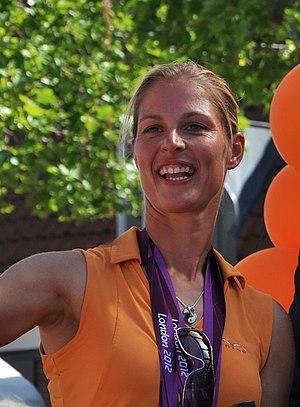
Adelinde Cornelissen, née le 8 septembre 1979 à Beilen, est une cavalière de dressage néerlandaise.